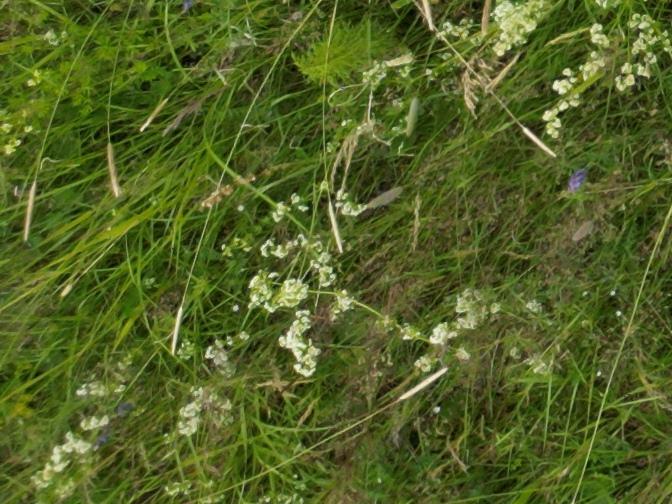
Flowers visible: yarrow flowers, yarrow flowers, yarrow flowers, yarrow flowers